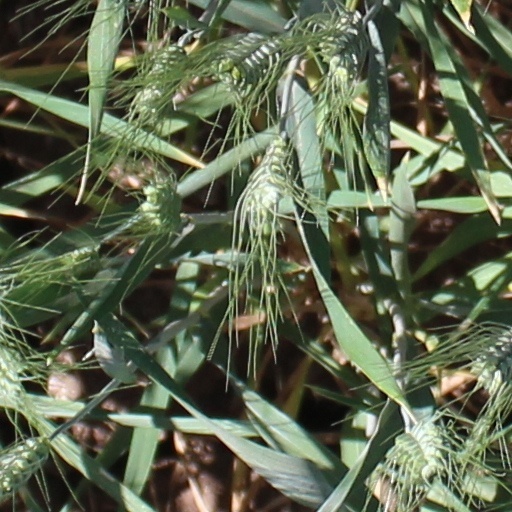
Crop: wheat